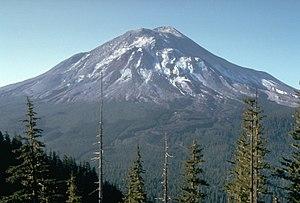
L’éruption du mont Saint Helens en 1980, dans l'État de Washington, est l’éruption volcanique la plus importante jamais enregistrée aux États-Unis dans les 48 États contigus. Avec un indice d’explosivité volcanique de 5 et 1,2 km³ de matière rejetée, elle a dépassé en puissance destructrice et en volume de matière rejetée l’éruption de 1915 du pic Lassen en Californie.
David « Dave » Alexander Johnston, né le 18 décembre 1949 à Chicago et mort le 18 mai 1980 dans le comté de Skamania, est un géologue et volcanologue américain de l'United States Geological Survey. Scientifique réputé pour son enthousiasme, ses connaissances sur les gaz volcaniques et l'étude de leurs liens avec les éruptions, David Johnston est destiné à un avenir brillant. Faisant partie des principaux scientifiques surveillant les signes de réveil du mont Saint Helens, il est tué dans son éruption de 1980 alors qu'il se trouve dans un poste d'observation situé à dix kilomètres du volcan. Il est le premier à rapporter le déclenchement de l'éruption en transmettant le message « Vancouver ! Vancouver ! Ça y est ! » : ce sont ses derniers mots juste avant qu'il ne soit emporté par le souffle latéral créé par l'effondrement du flanc nord de la montagne. Des débris de son véhicule sont mis au jour en 1993, mais les restes de son corps n'ont jamais été retrouvés.
Le mont Saint Helens, en anglais Mount St. Helens, est un stratovolcan actif situé dans le comté de Skamania de l'État de Washington, dans le Nord-Ouest des États-Unis. Il se situe à 154 kilomètres au sud de la ville de Seattle et à 85 kilomètres au nord-est de celle de Portland. Le mont Saint Helens tire son nom d'un diplomate britannique portant le titre de Lord St Helens qui était un ami de George Vancouver, explorateur de la région à la fin du XVIIIᵉ siècle. Le volcan, bien connu pour ses explosions relâchant des cendres volcaniques et des nuées ardentes, fait partie de la chaîne des Cascades et de l'arc volcanique des Cascades qui est un tronçon de la ceinture de feu du Pacifique comportant environ 160 volcans actifs.